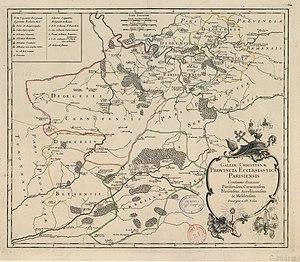
Carte de l'ancienne province ecclésiastique de Paris, insérée dans la Gallia Christiana (1715/1759).